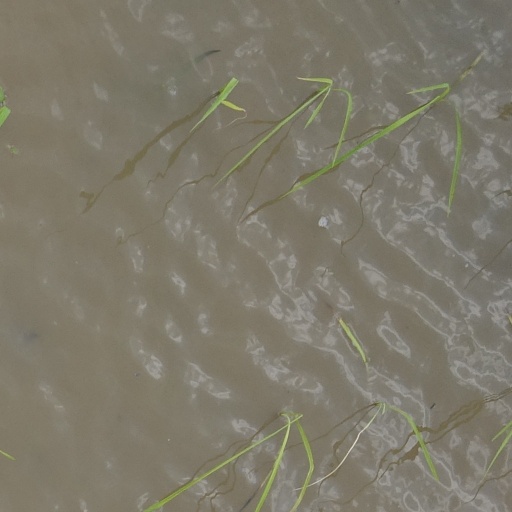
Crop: rice